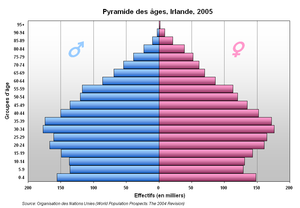
Pyramide des âges, Irlande, 2005